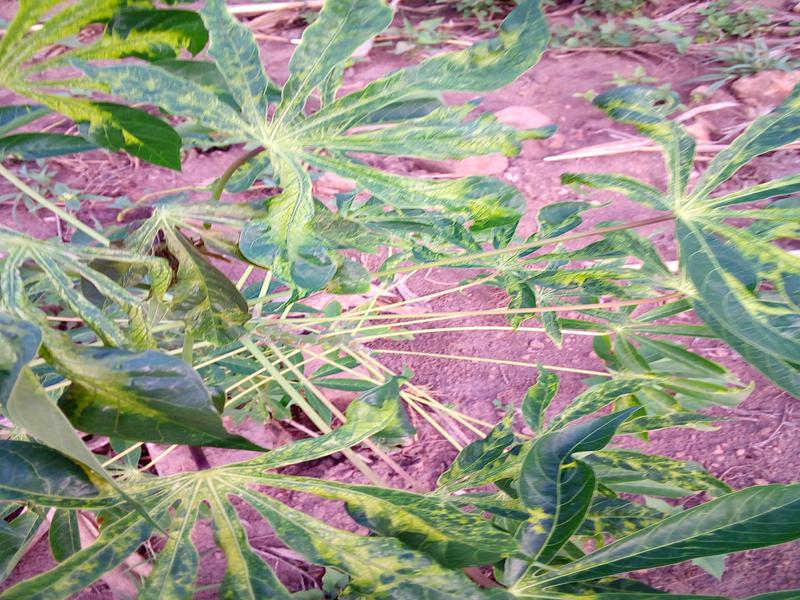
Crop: cassava
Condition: mosaic_disease